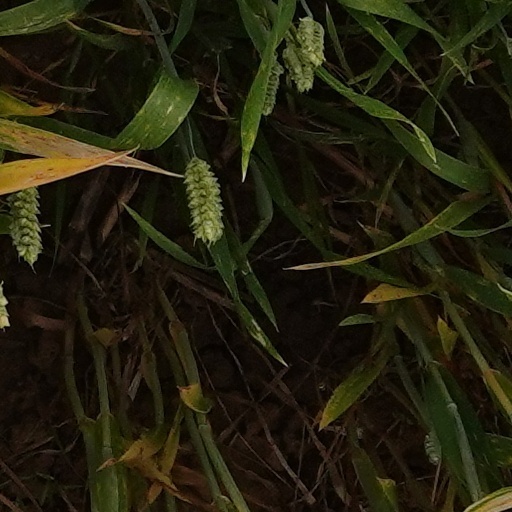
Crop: wheat